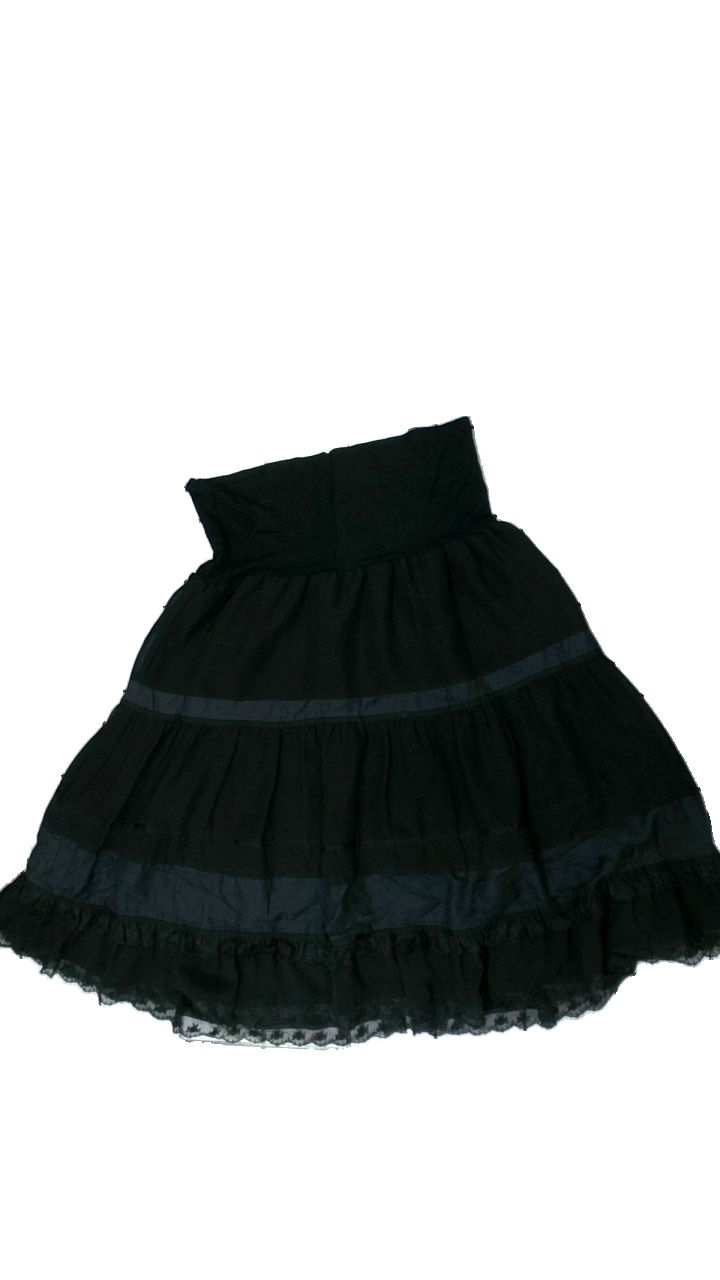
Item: Skirt (Ladies)
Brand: Kappahl
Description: svart kjol med volanger med spets, nopprig vid midjan
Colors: Black
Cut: Regular
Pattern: Lace
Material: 84% polyester 16% cotton
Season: Summer
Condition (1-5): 3
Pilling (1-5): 3
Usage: Remake
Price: <50